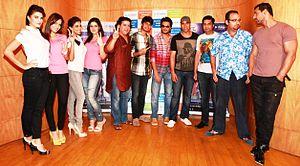
Housefull 2 est un film indien de Bollywood réalisé par Sajid Khan, sorti le 5 avril 2012.